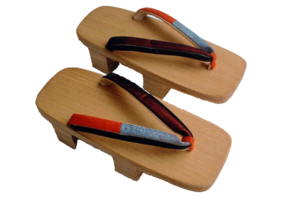
De façon générale, il existe deux styles de vêtements que les Japonais portent : le style japonais, tel que le kimono, et le style occidental. La culture japonaise a été profondément influencée par le reste du monde à travers l'histoire et l'un des changements les plus notables est précisément dans le domaine des vêtements.